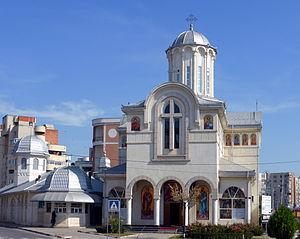
Năvodari est un port du județ de Constanța au sud-est de la Roumanie, sur les rives de la Mer Noire.